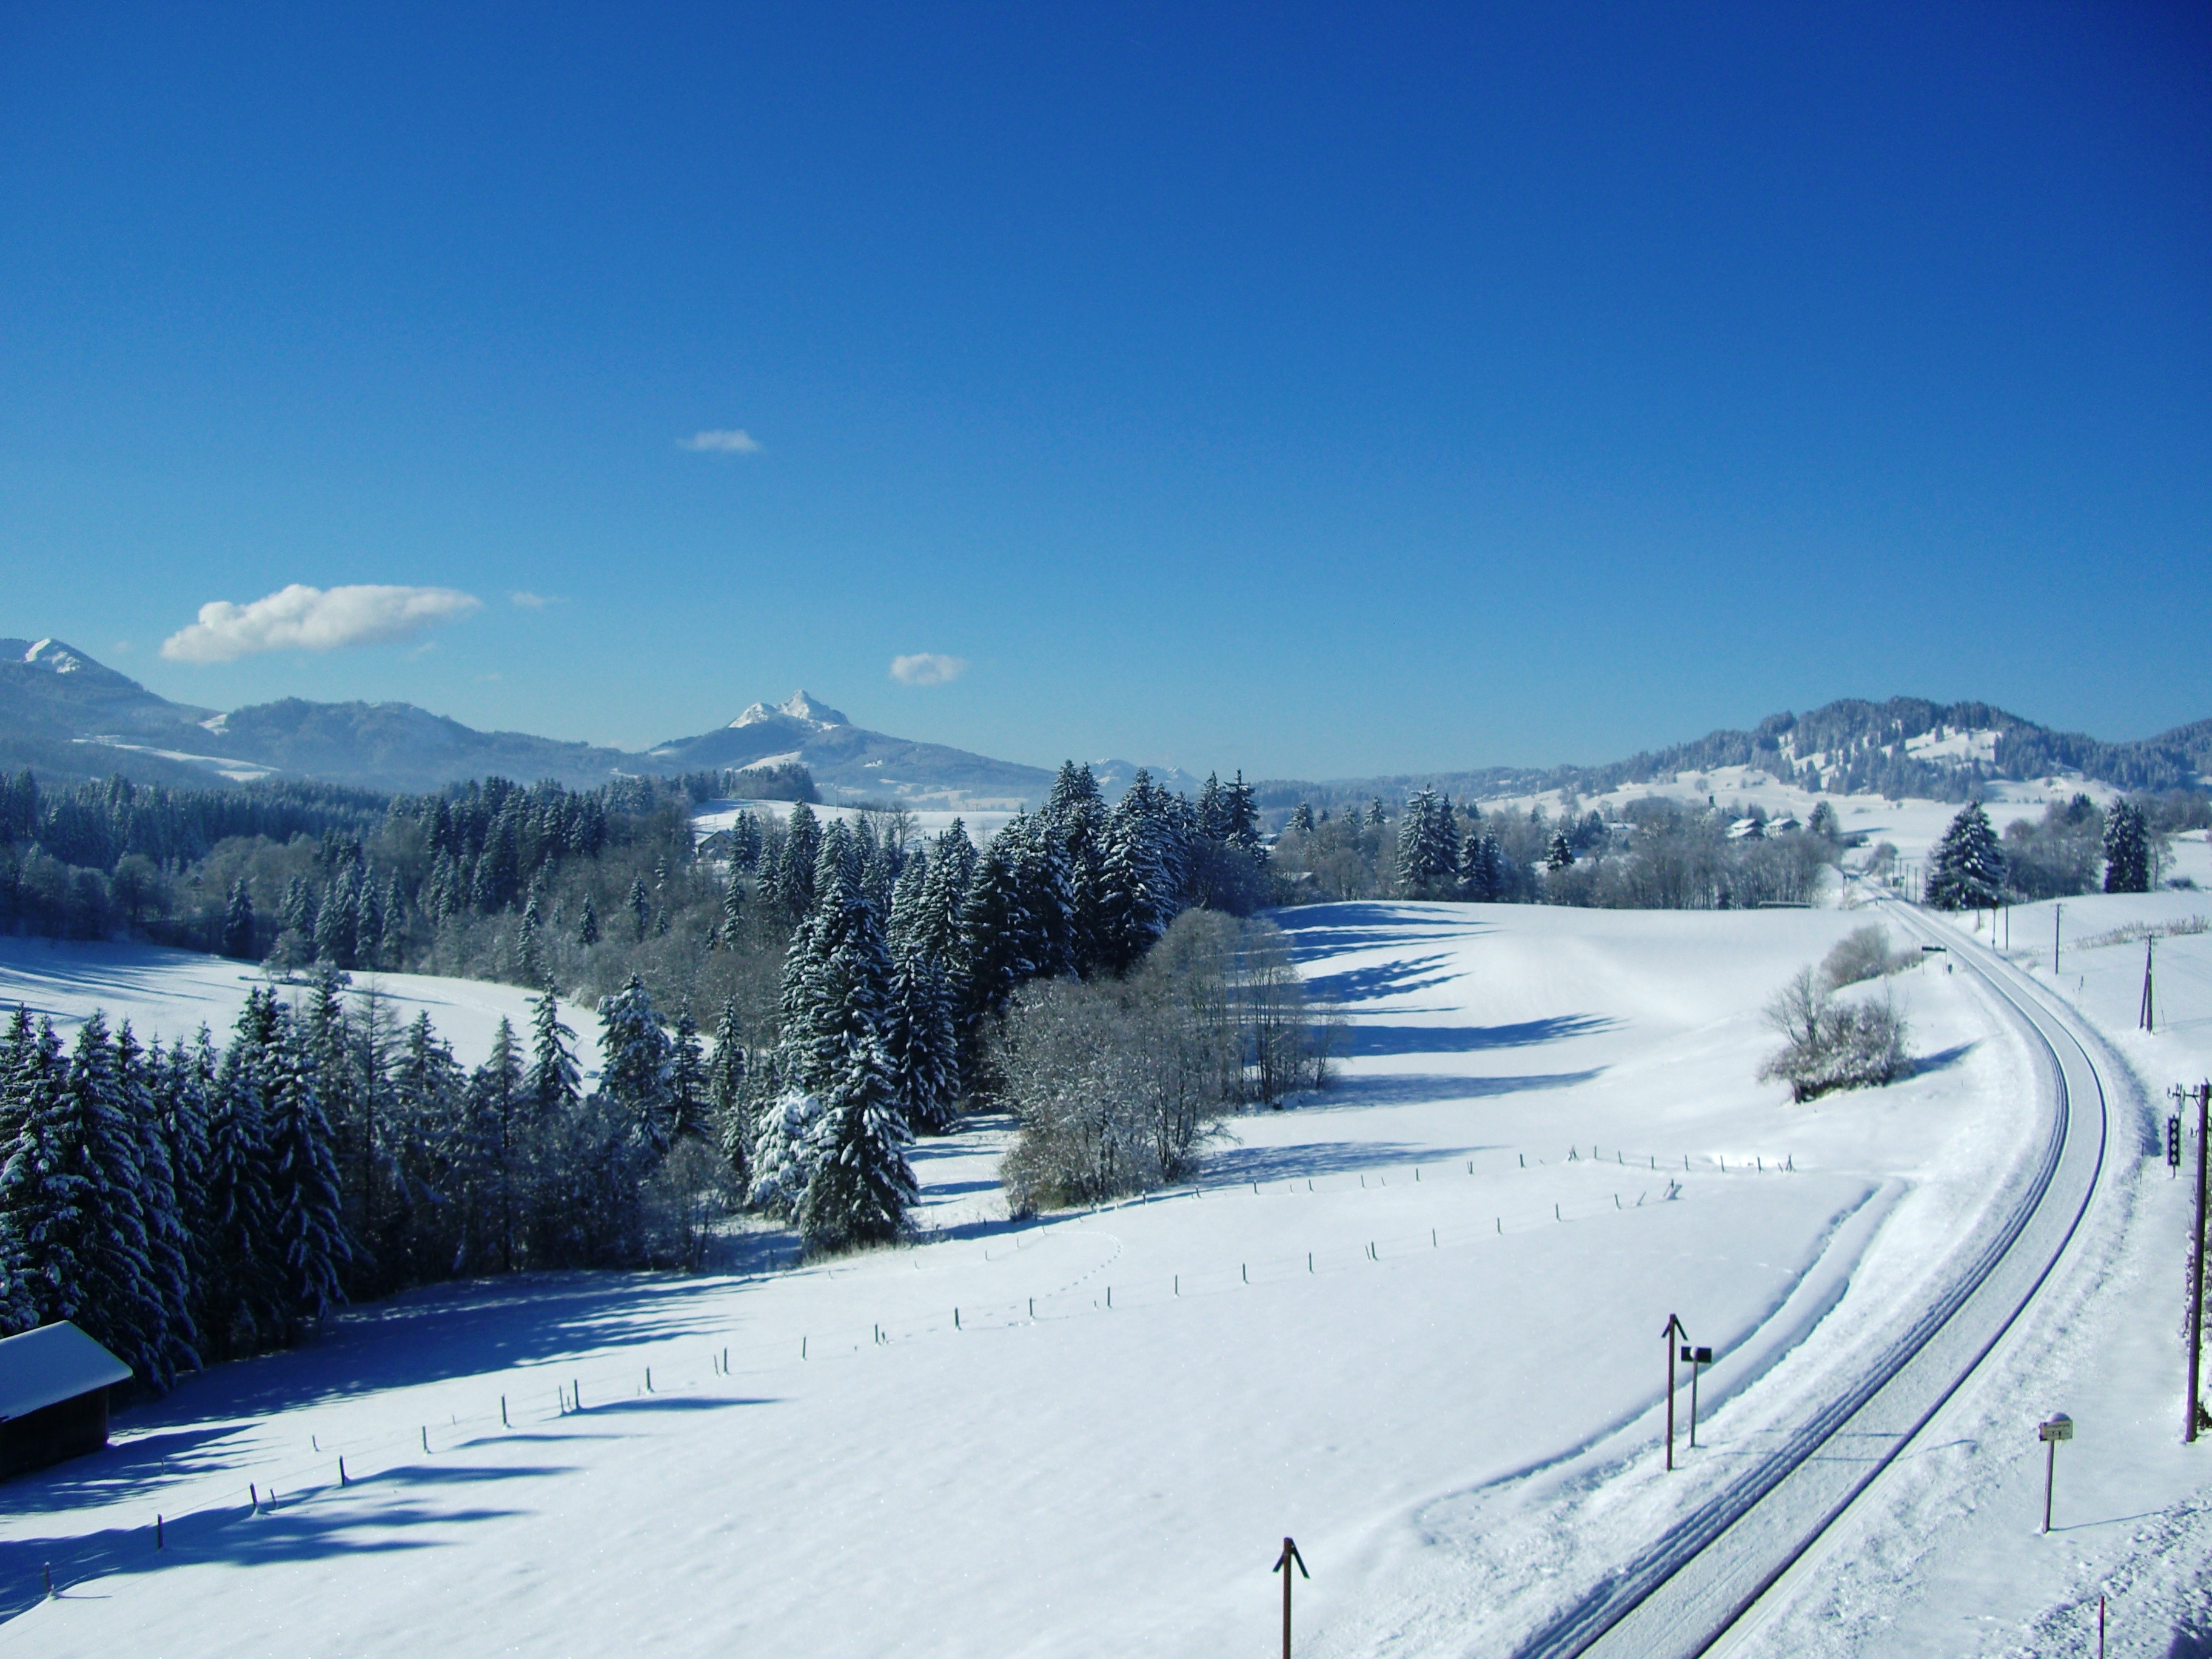
landscape, nature, mountain, snow, cold, winter, sky, railway, white, train, mountain range, panorama, weather, snowy, blue, skiing, season, sports equipment, winter sport, clouds, sports, resort, alps, new zealand, wide, railroad track, winter dream, seemed, wintry, winter magic, winter blast, piste, traces, snow landscape, railway line, mountain panorama, snowed in, powder snow, railway rails, greened, nordic skiing, ski equipment, outdoor recreation, geological phenomenon, allgau